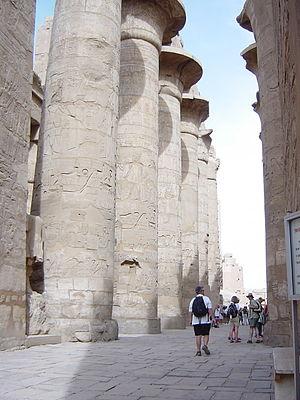
La Grande salle hypostyle est située à l'intérieur du temple de Karnak, dans l'enceinte d'Amon-Rê. C'est l'un des monuments les plus visités de l'Égypte antique. Cette structure a été construite autour de la XIXᵉ dynastie. Son dessin a été initialement introduit par Hatchepsout, au nord-ouest de la chapelle d'Amon dans la terrasse supérieure de Deir el-Bahari. Le nom fait référence au modèle architectural de salle hypostyle.